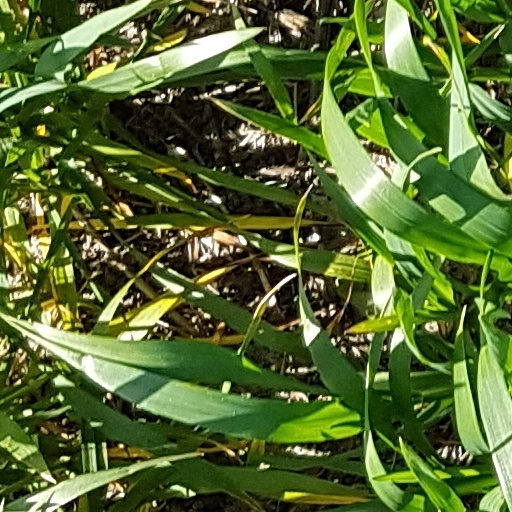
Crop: wheat